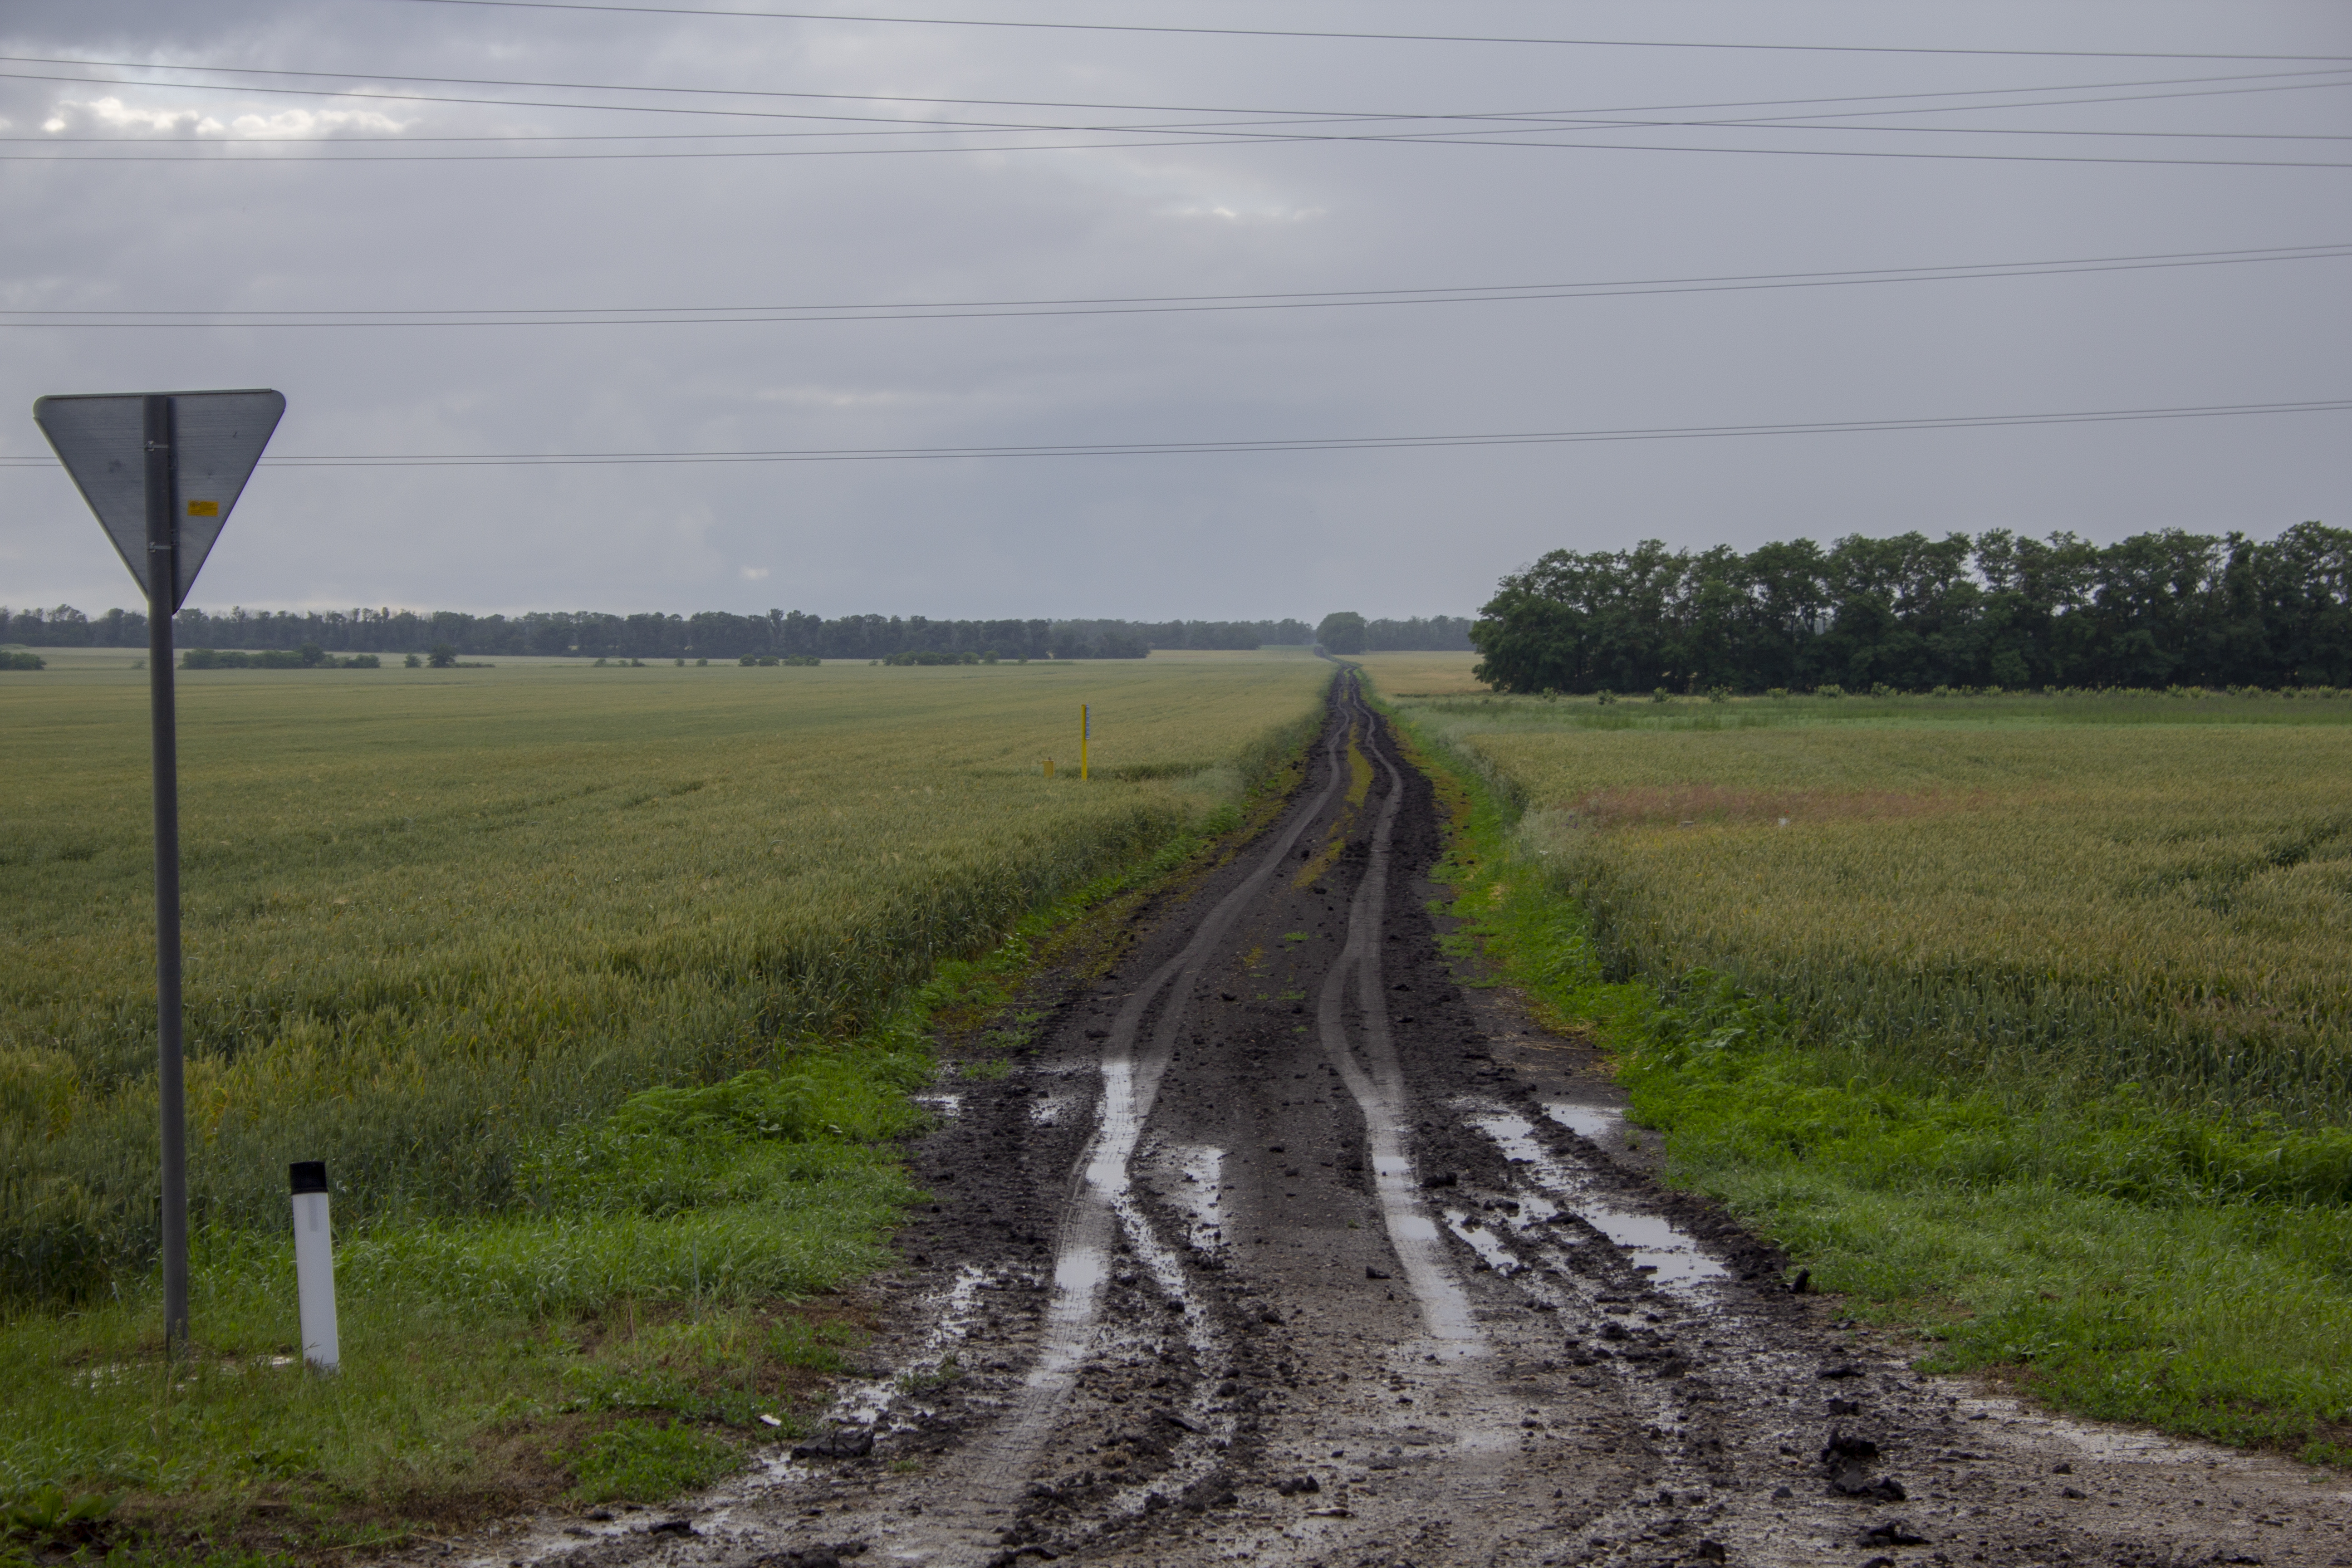
primer, fields, mud, track, sky, cloud, plant, ecoregion, natural landscape, land lot, road surface, agriculture, tree, overhead power line, grass, thoroughfare, grassland, horizon, plain, asphalt, landscape, road, grass family, meadow, vehicle, prairie, electricity, field, soil, crop, public utility, dirt road, pasture, lane, plantation, wind, nonbuilding structure, steppe, cumulus, path, highway, pole, railway, rolling, paddy field, trail, farm, cash crop, transmission tower, sign, transport